Conch (instrument)

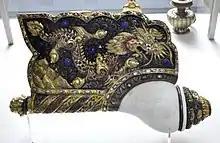
Conch, Tibet (18th/19th century)

The sacred chank, "Turbinella pyrum", is known in India as the shankha (first mentioned in the "Artharvaveda", c. 1000 BCE). In the "Mahabharata", Lord Krishna blew the conch shell to announce the start and end of battles. In Tibet it is known as "dung-dkar" or "dungkar".